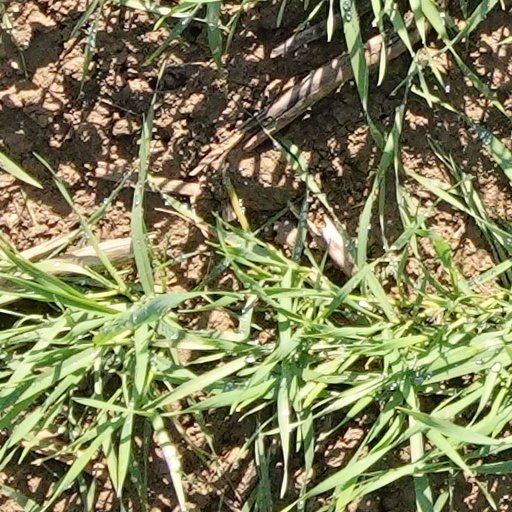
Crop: wheat